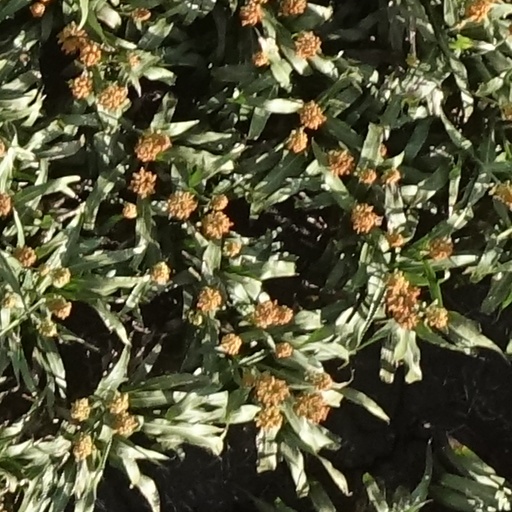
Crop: sorghum